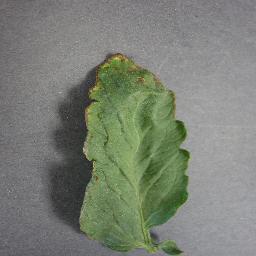
Label: Tomato___Bacterial_spot